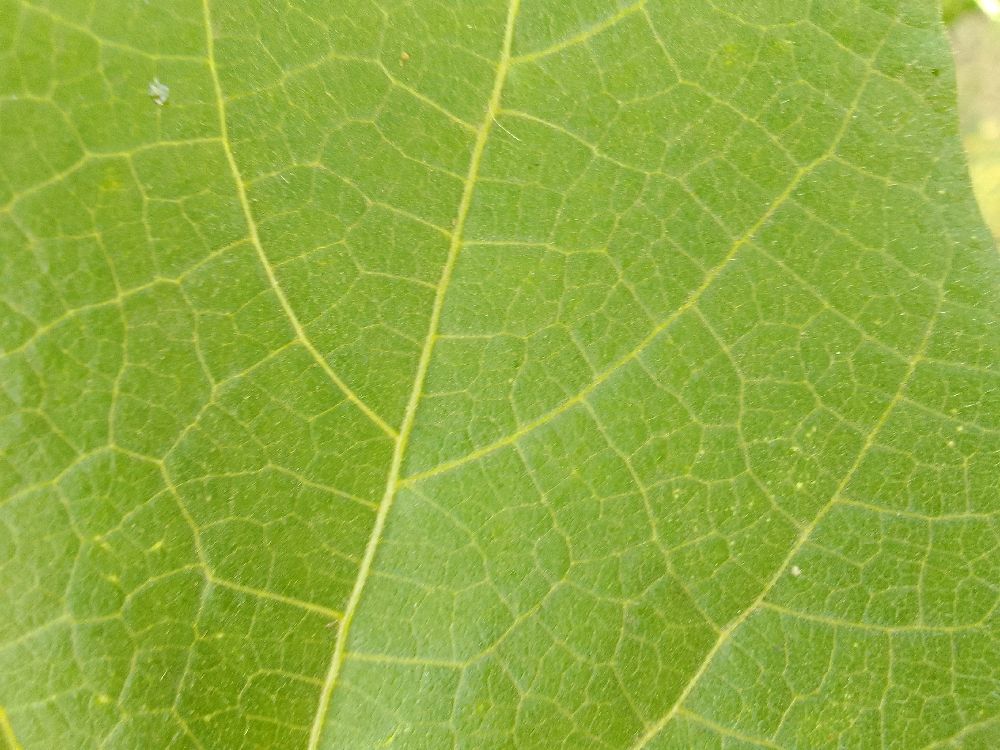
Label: healthy